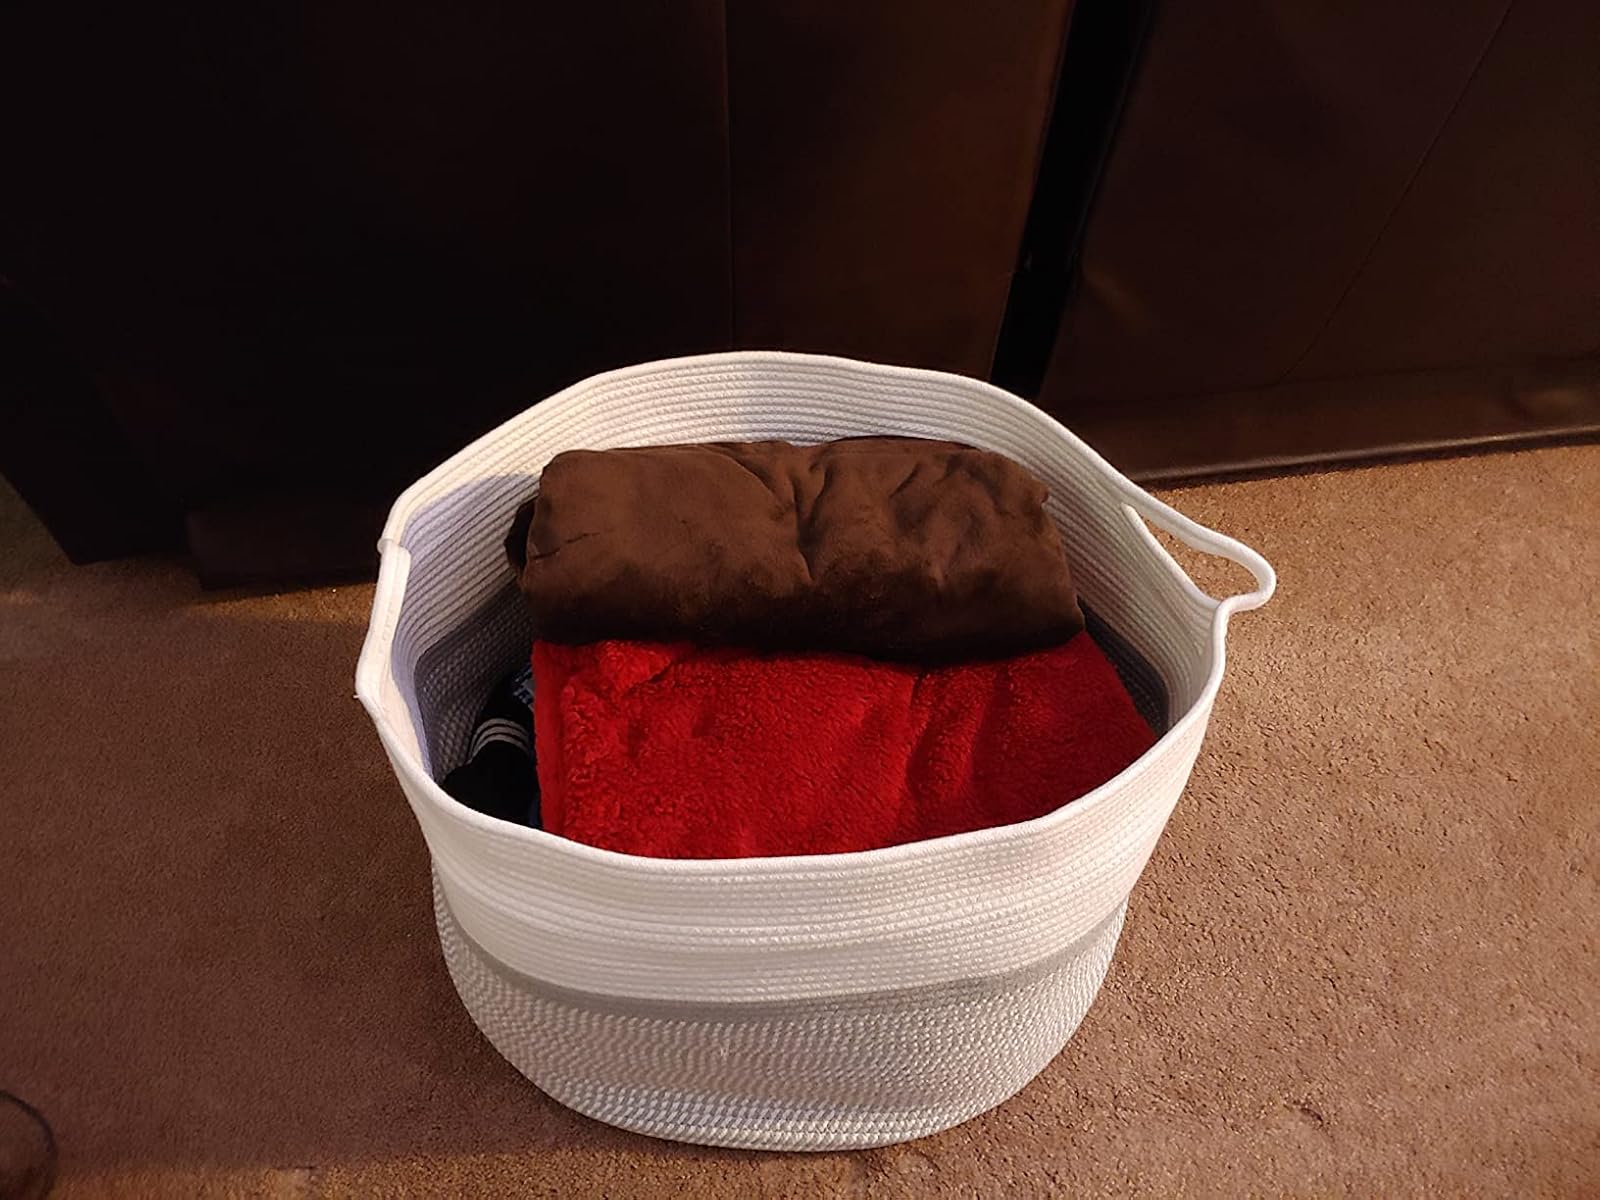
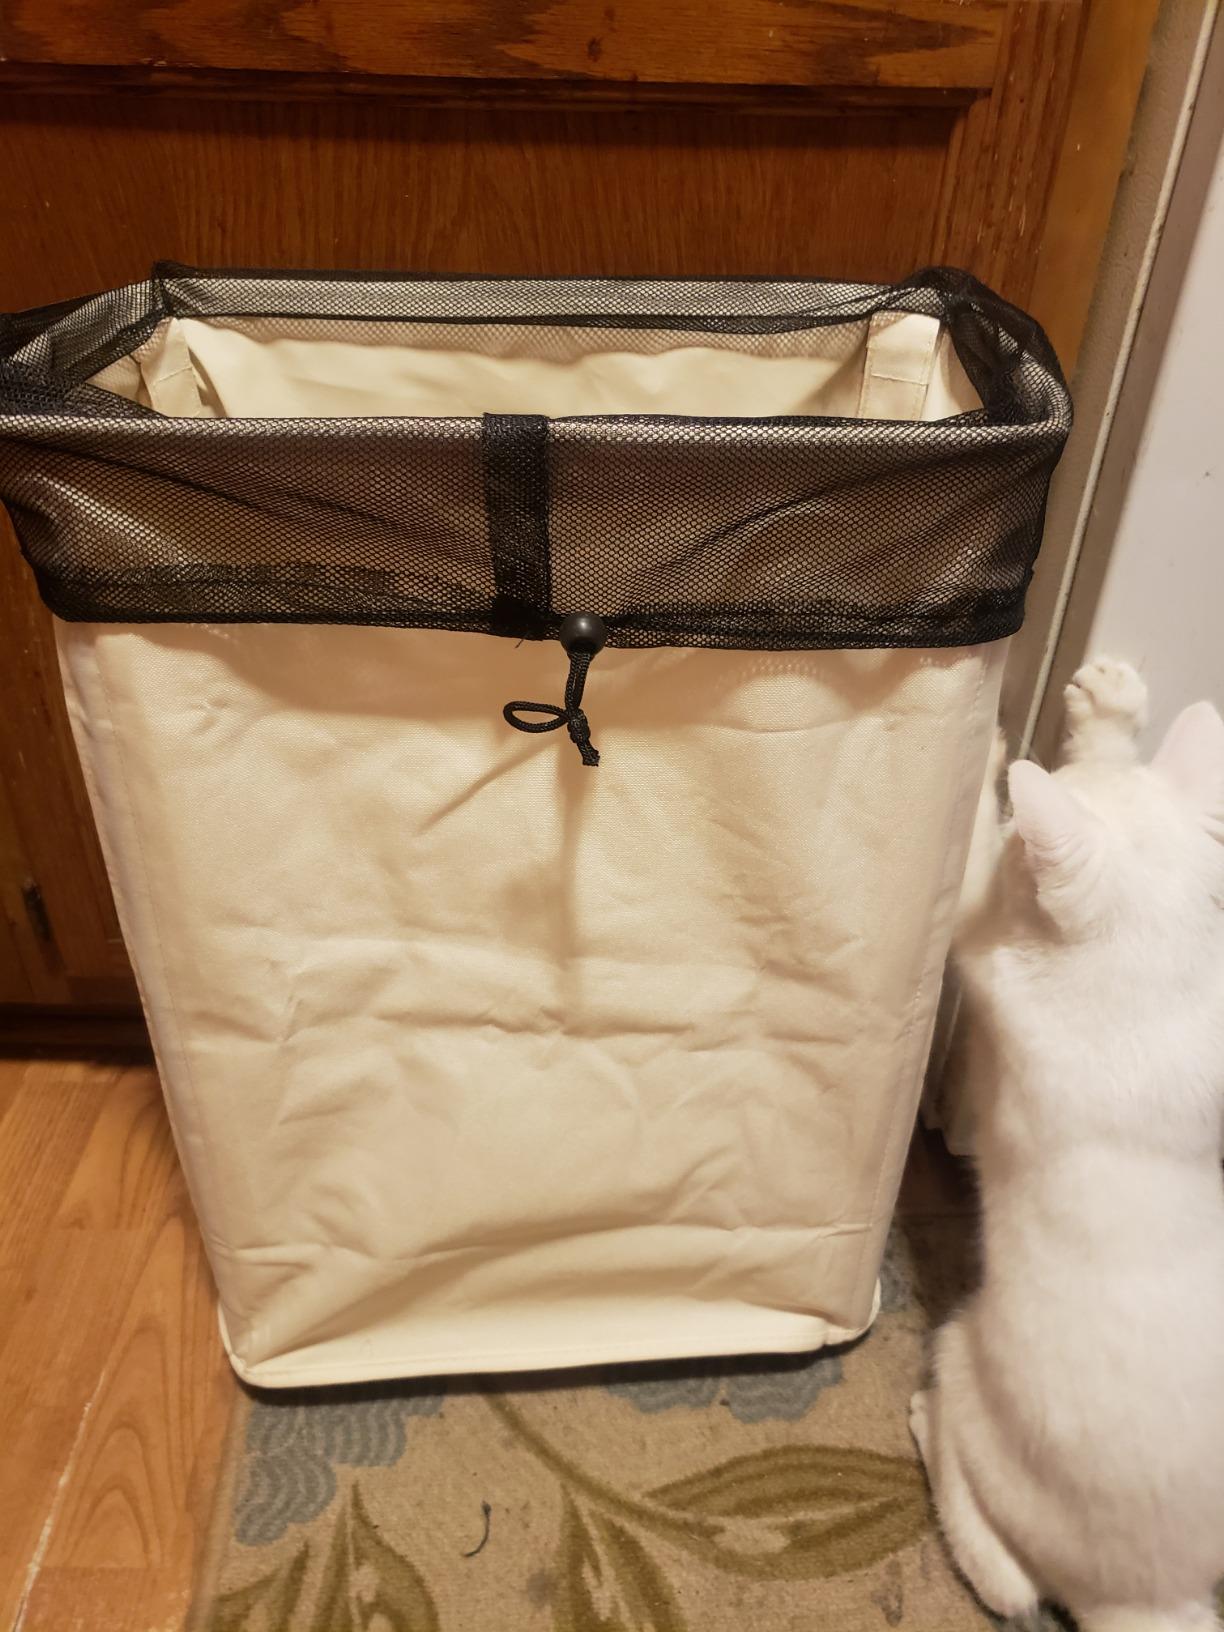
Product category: items_hamper
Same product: no